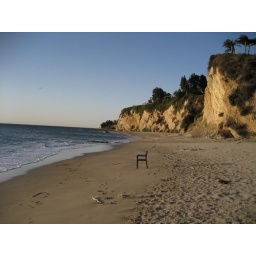
A chair carried down to the beach by high winds.